Ashley Harrison

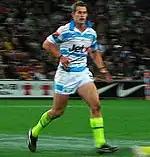
Harrison playing for the Gold Coast Titans in 2008

Harrison returned to Queensland to play for the Gold Coast Titans from 2008. At the Titans, he started at lock and performed well covering five-eighth also while Matthew Rogers was out on suspension.